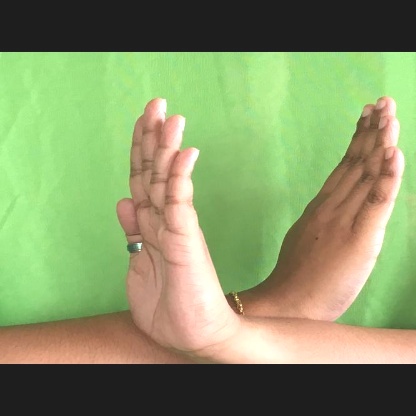
Mudra: Swastikam